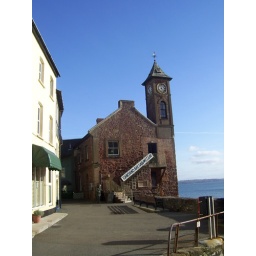
Kingsand Institute and clock tower on January 26th, in beautiful sunshine.